Roman ruins of Villa Cardillio

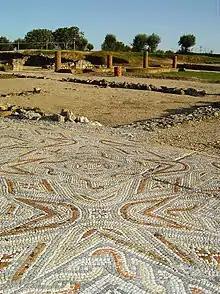
Mosaic tiles

The first construction of this "villa" occurred in the first century, of which only remains the primitive atrium and the remains of the thermal baths (which later adapted into the successive infrastructures).